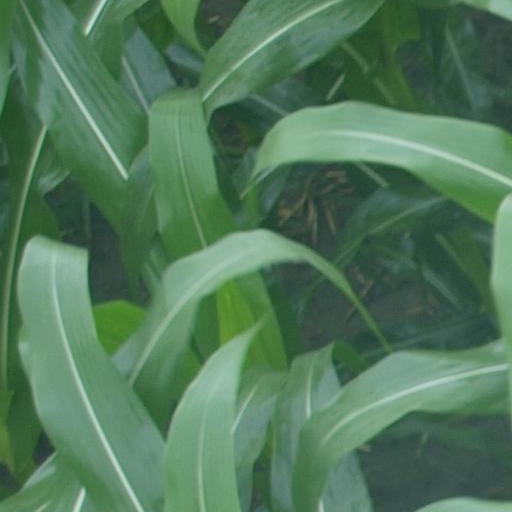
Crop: maize; corn